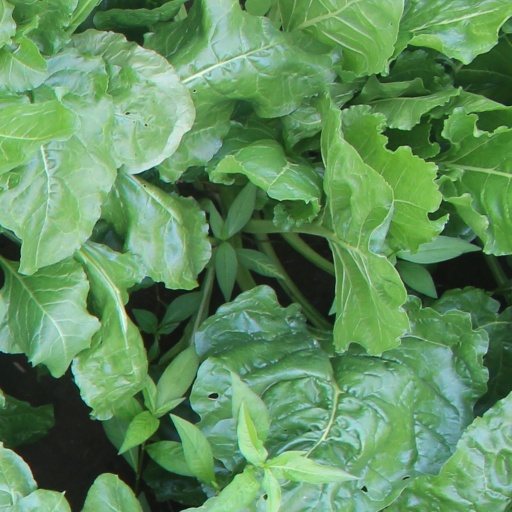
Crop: sugar beet